Wynn baronets

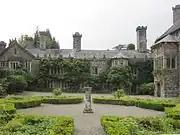
Gwydir Castle, the former family seat of the Wynn baronets.

The history of the Wynns of Gwydir begins with the father of Maurice Wynn, John "Wynn" ap Maredudd. John had rebuilt Gwydir around 1555 after inheriting the lease of Gwydir from his father Maredudd ab Ieuan; Maredudd had purchased the estate from Dafydd ap Hywel Coetmor around 1500. Maredudd also purchased the lease for Dolwyddelan Castle, built Penamnen, and owned lands in the commote of Nant Conwy and Llanfrothen. Maurice was the first to adopt the family name 'Wynn' and was a high sheriff and a member of parliament for Caernarvonshire during the 16th century. The family continued to be prominent in politics, and all the baronets except for Owen (3rd baronet) sat as Members of Parliament, often for Carnarvonshire or other parts of England and Wales. On the death of the fifth baronet, the title became extinct in 1719.